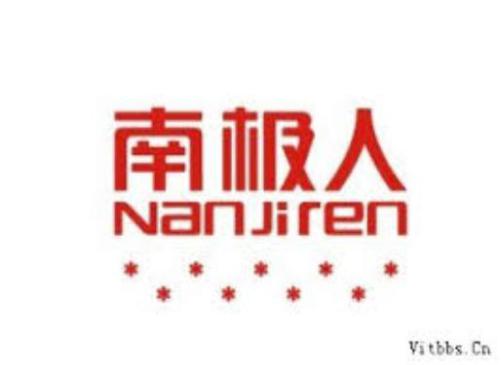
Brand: nanjiren
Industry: Clothes